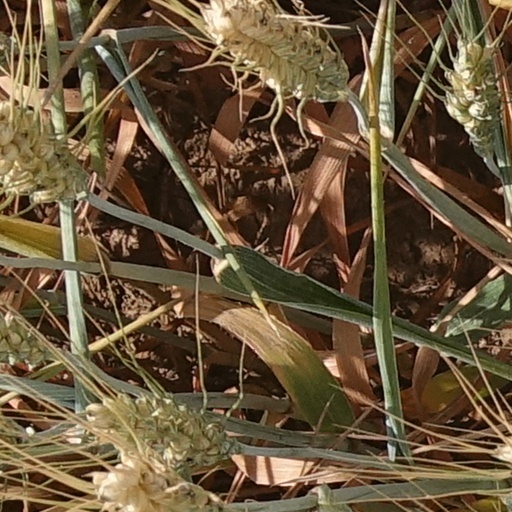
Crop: wheat